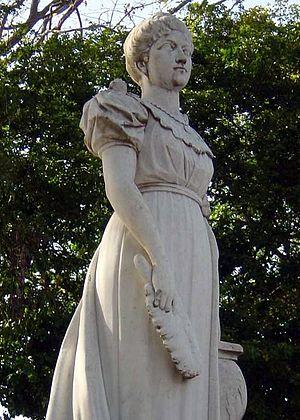
María Luisa Cáceres Díaz de Arismendi est une héroïne de la guerre d'indépendance du Venezuela.